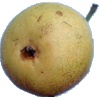
Label: Pear 2